Kathmandu

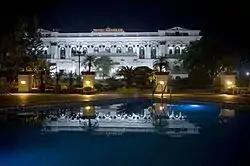
Hotel Shanker is one of the city's popular heritage hotels

Ranipokhari is a historic artificial pond nestled in the heart of Kathmandu. It was built by king Pratap Malla in 1670 for his beloved queen after she lost her son and could not recover from her loss. A large stone statue of an elephant in the south signifies the image of Pratap Malla and his two sons. Balgopaleshwor Temple stands still inside the temple above the pond. Rani Pokhari is opened once a year during the final day of Tihar i.e. Bhai Tika and Chhath festival. The world's largest Chhath takes place every year in Ranipokhari. The pond is one of Kathmandu's most famous landmarks and is known for its religious and aesthetic significance. After sustaining damages from the 2015 earthquake, Ranipokhari went under development, which began in 2019 and the reconstruction was completed in October 2020.